List of Empire ships (Co–Cy)

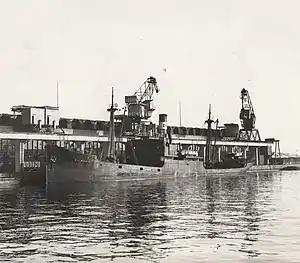
"I. P. Suhr"

"Empire Condover" was a 1,883 GRT cargo ship which was built by Ostseewerft AG, Stettin. Launched in 1926 as "Siegmund". Sold in 1929 to Knohr & Burchard, Germany, and renamed "Thielbeck". Sold in 1939 to Traber & Co, Hamburg and renamed "Ingrid Traber". Seized in May 1945, to MoWT and renamed "Empire Condover". Allocated in 1946 to Norway, to Norwegian Government and renamed "Fornes". Sold in 1948 to Dansk Kulkompagnie, Denmark and renamed "I P Suhr". Capsized and sank on 1 December 1950 off Sandhammaren, Sweden. The wreck was blown up in 1952 and the remains salvaged for scrap.